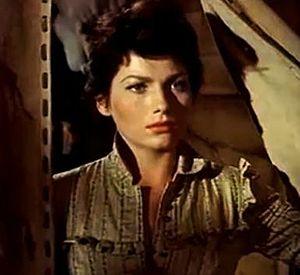
Valerie French est une actrice anglaise, née Valerie Harrison le 11 mars 1928 à Londres, morte le 3 novembre 1990 à New York.